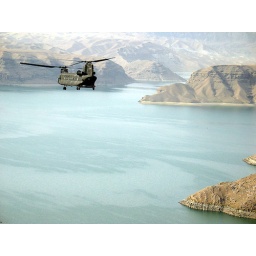
The beautiful lake surrounded by mountains in Bamyan and a shot of a Chinook hovering above.